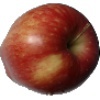
Label: Apple Red 1